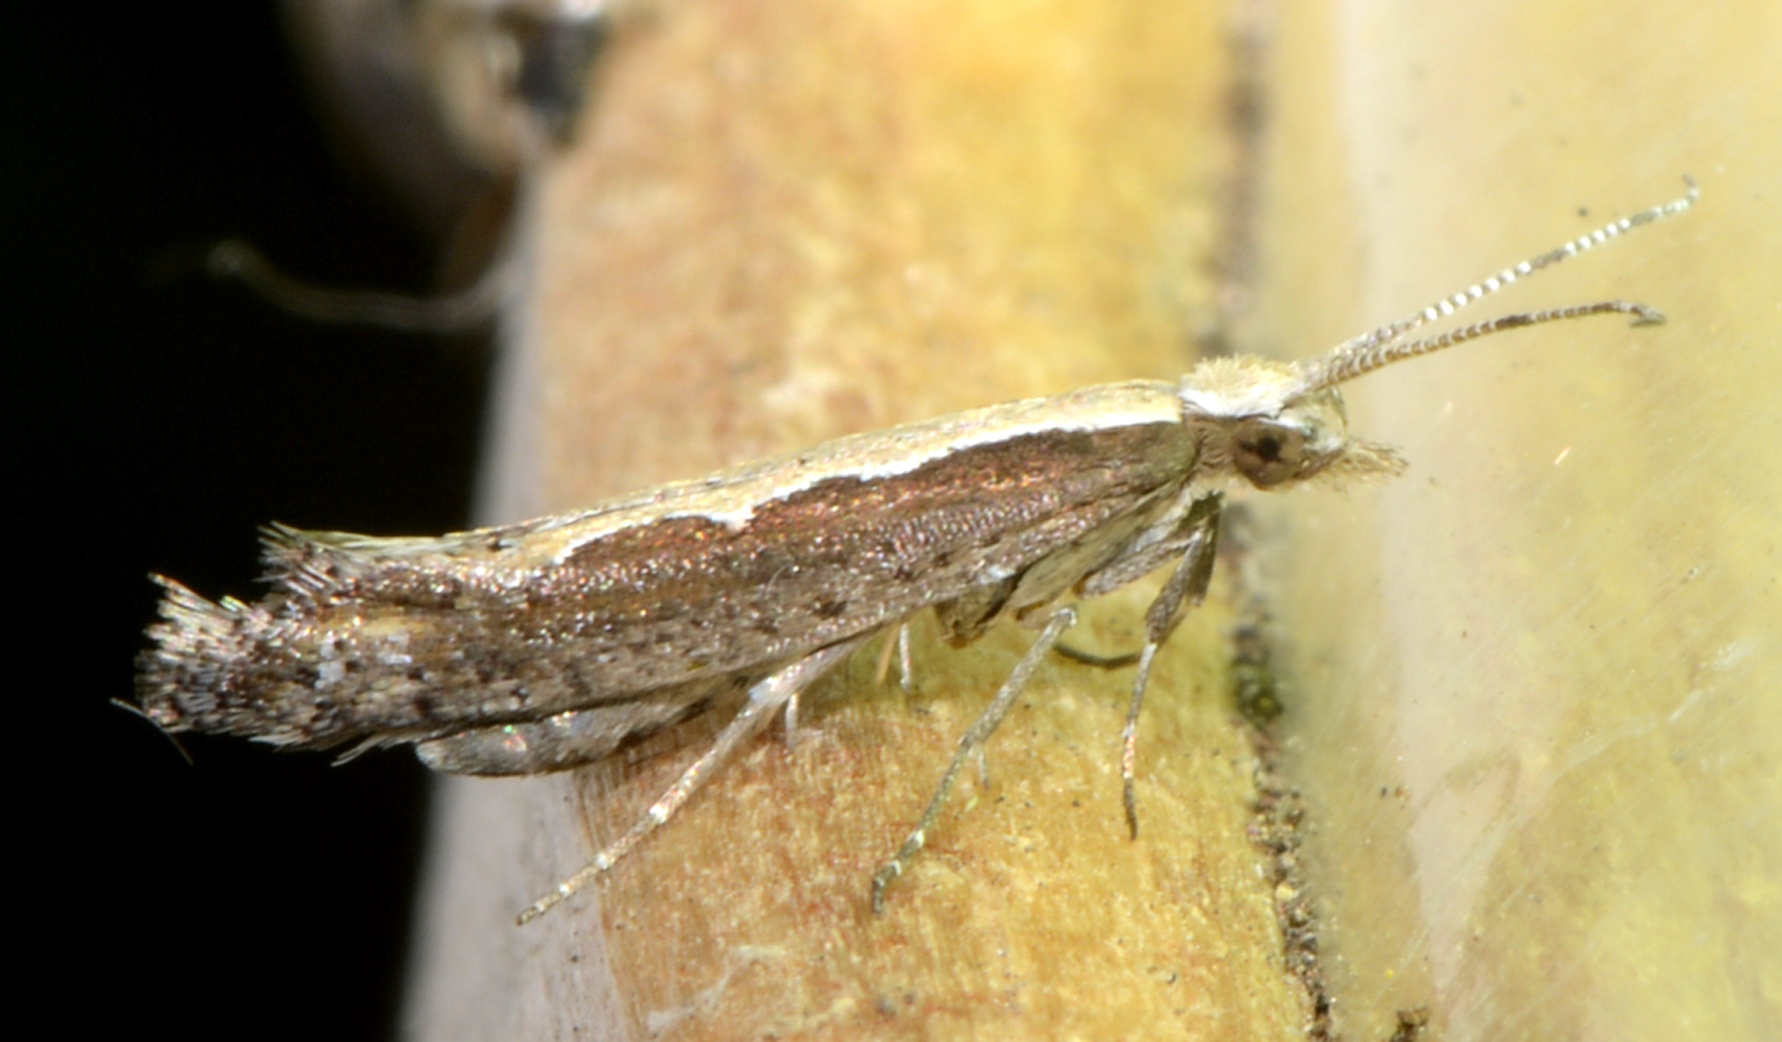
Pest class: diamondback_moth